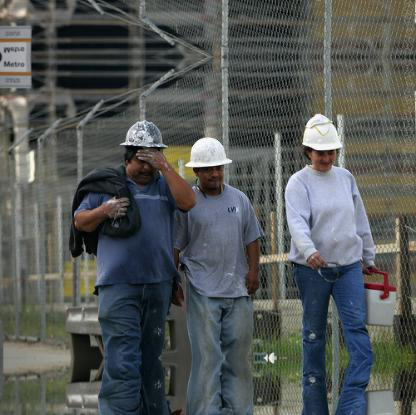
Objects in the image:
label: helmet
label: helmet
label: helmet